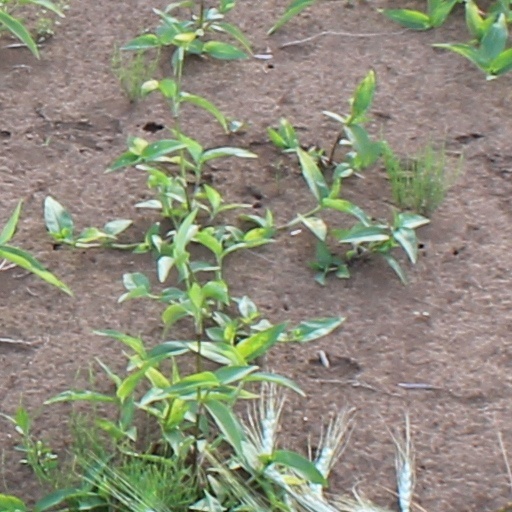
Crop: wheat